Netanya

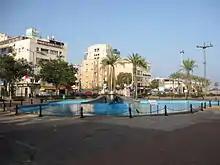
The Lily Fountain in Ha'Atsmaout Square in its first location (2010)

In the 1990s, large numbers of immigrants from the former Soviet Union settled in Netanya, greatly expanding the city's population and resulting in large-scale housing construction.